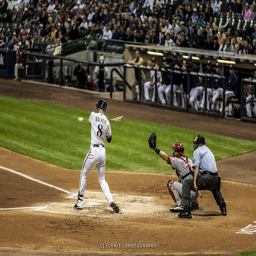
A baseball player swinging a baseball bat at a baseball ball.
A batter in a baseball game is about to hit the ball with the catcher and umpire behind him
A baseball player is attempting to hit the ball while the catcher is ready to catch in case he misses; the umpire looks on.
A baseball batter is about to connect with the ball.
a baseball player getting ready to hit the ball during a game